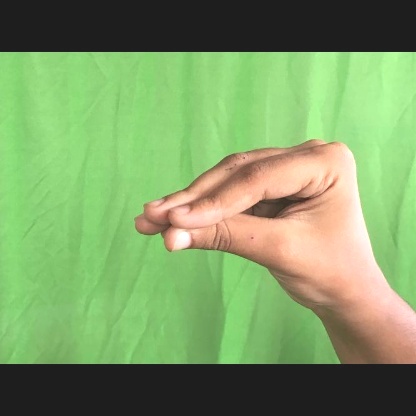
Mudra: Mukulam